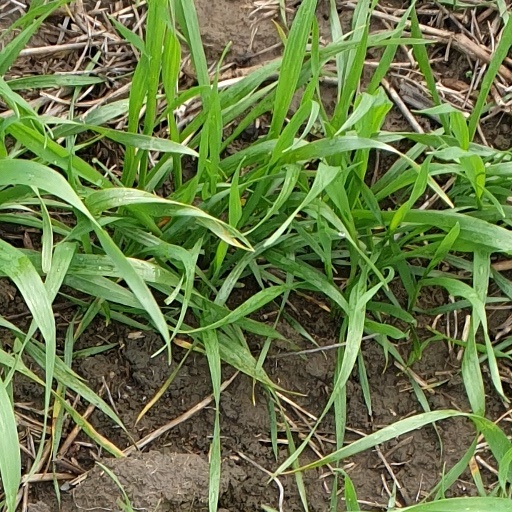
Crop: wheat